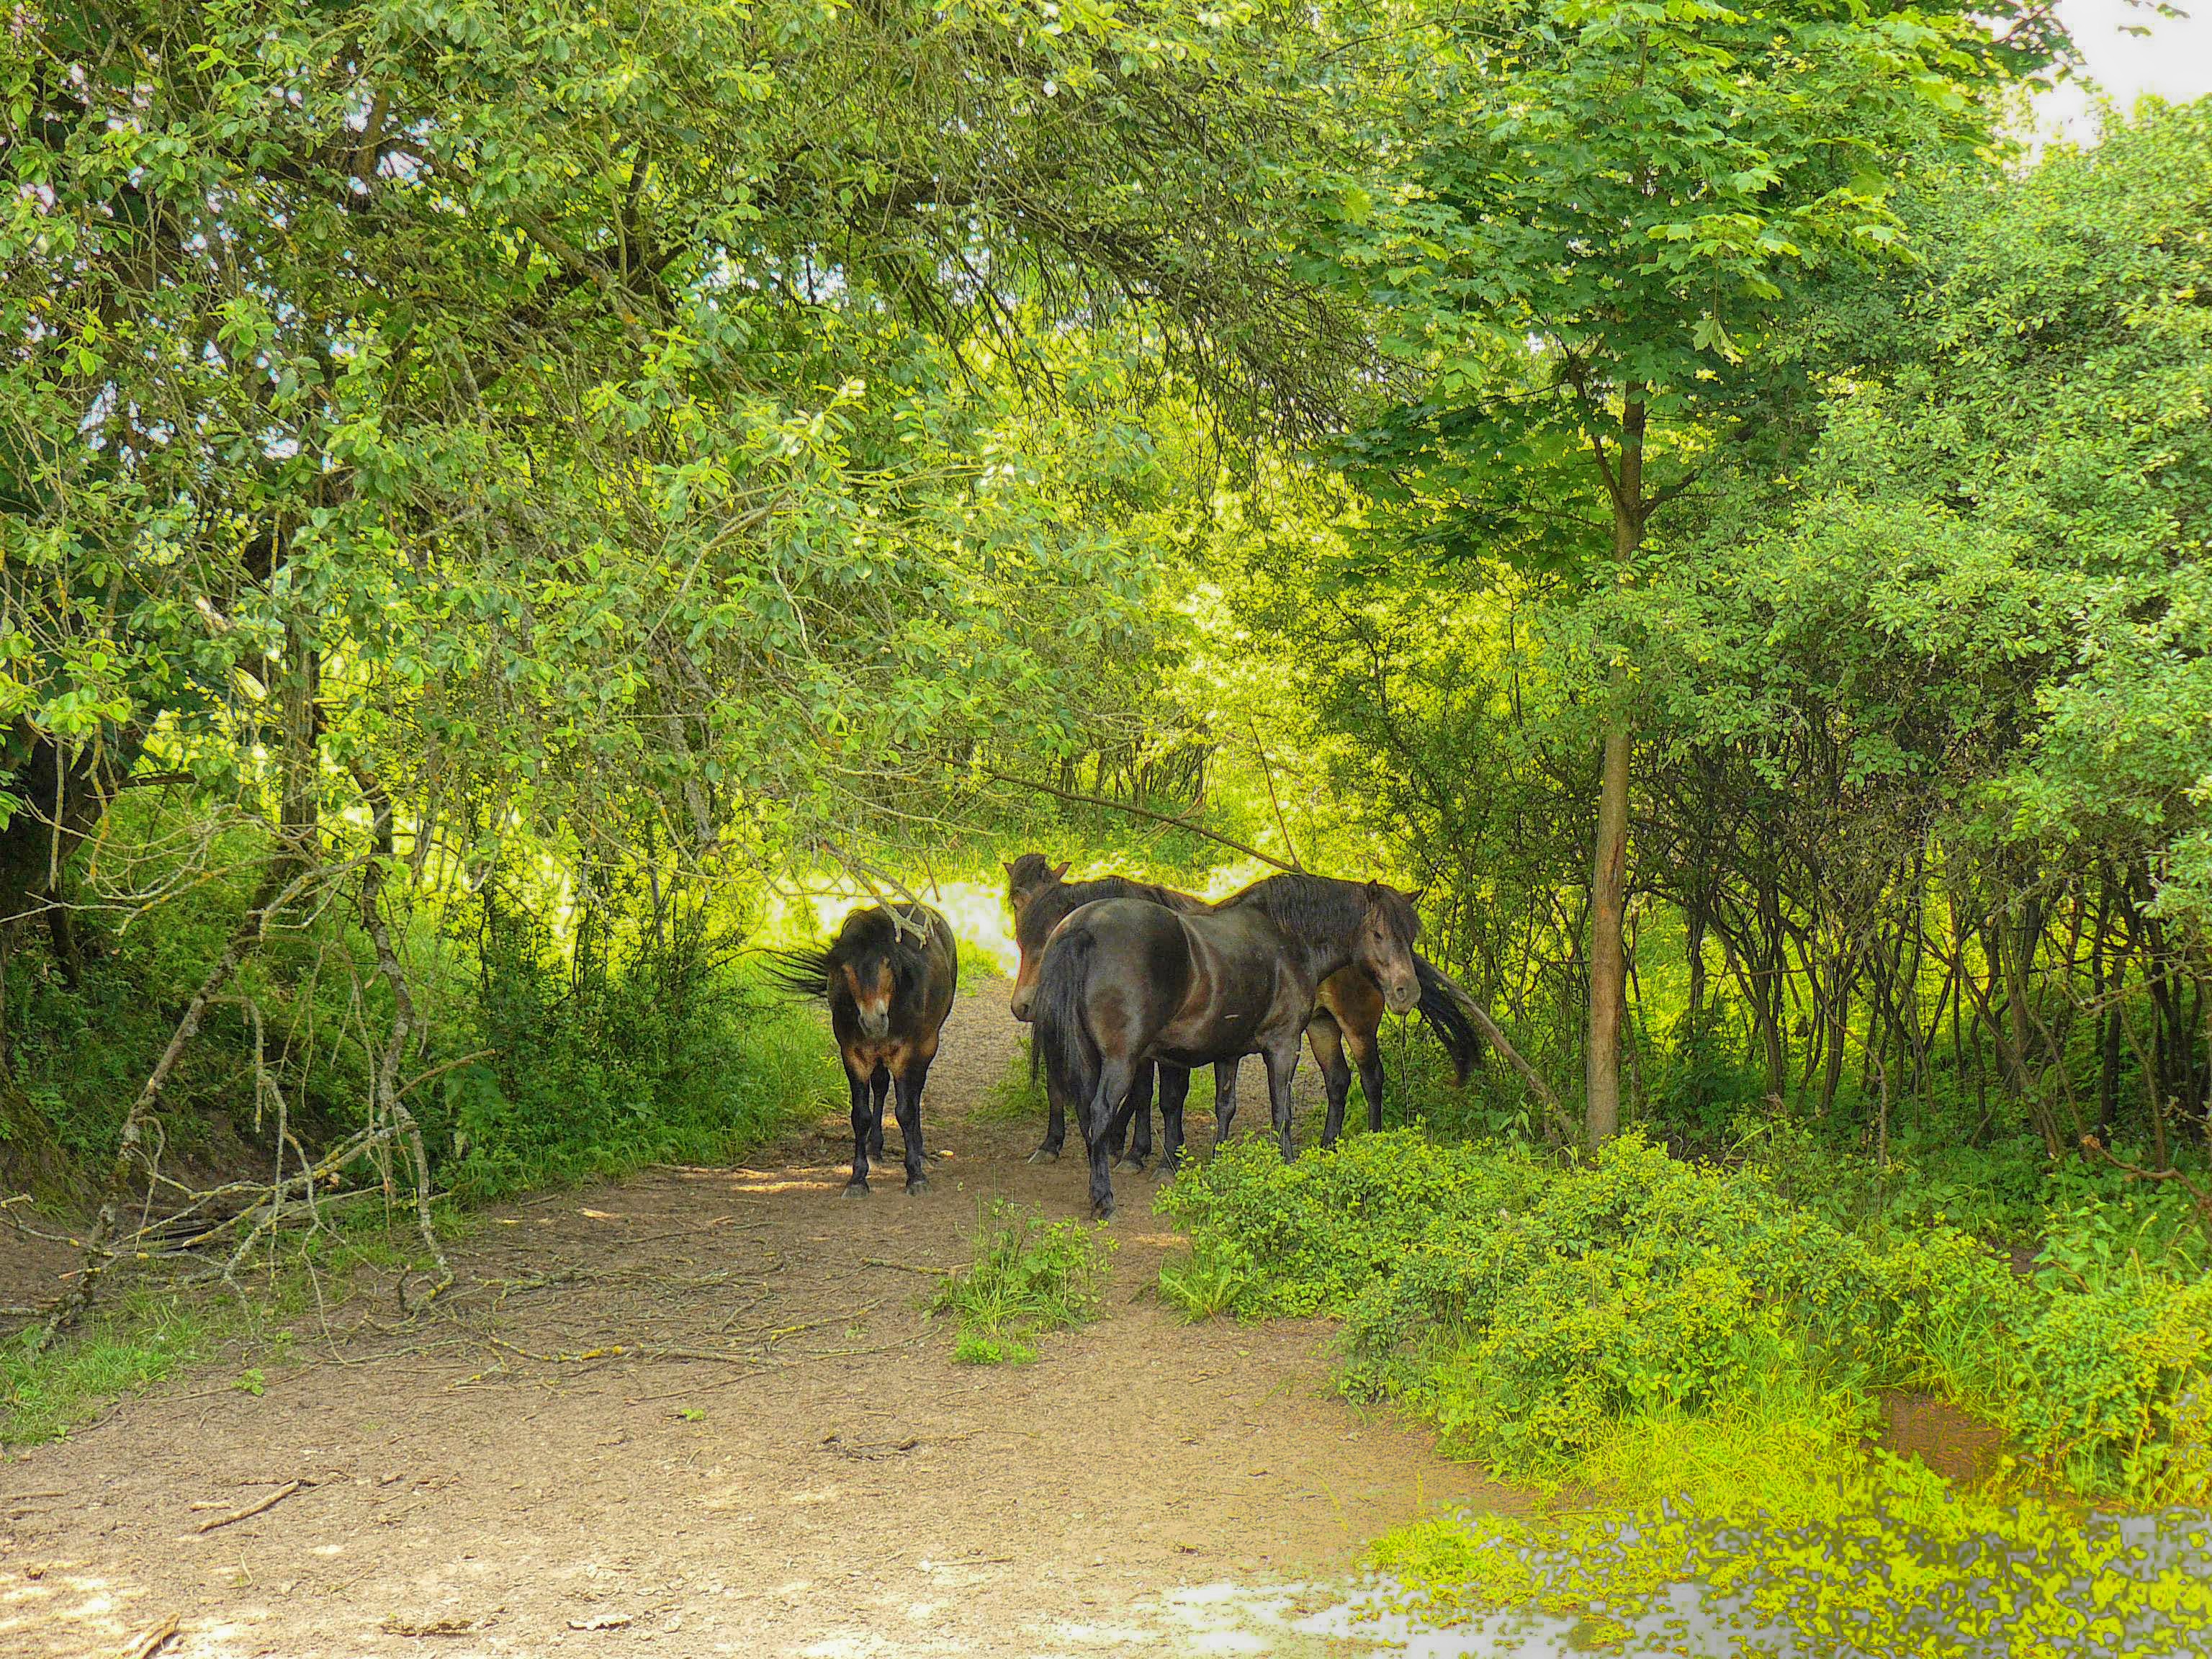
landscape, forest, path, wilderness, trail, meadow, summer, wildlife, spring, herd, jungle, scenic, pasture, grazing, fauna, elephant, trees, horses, hdr, germany, safari, rural area, elephants and mammoths